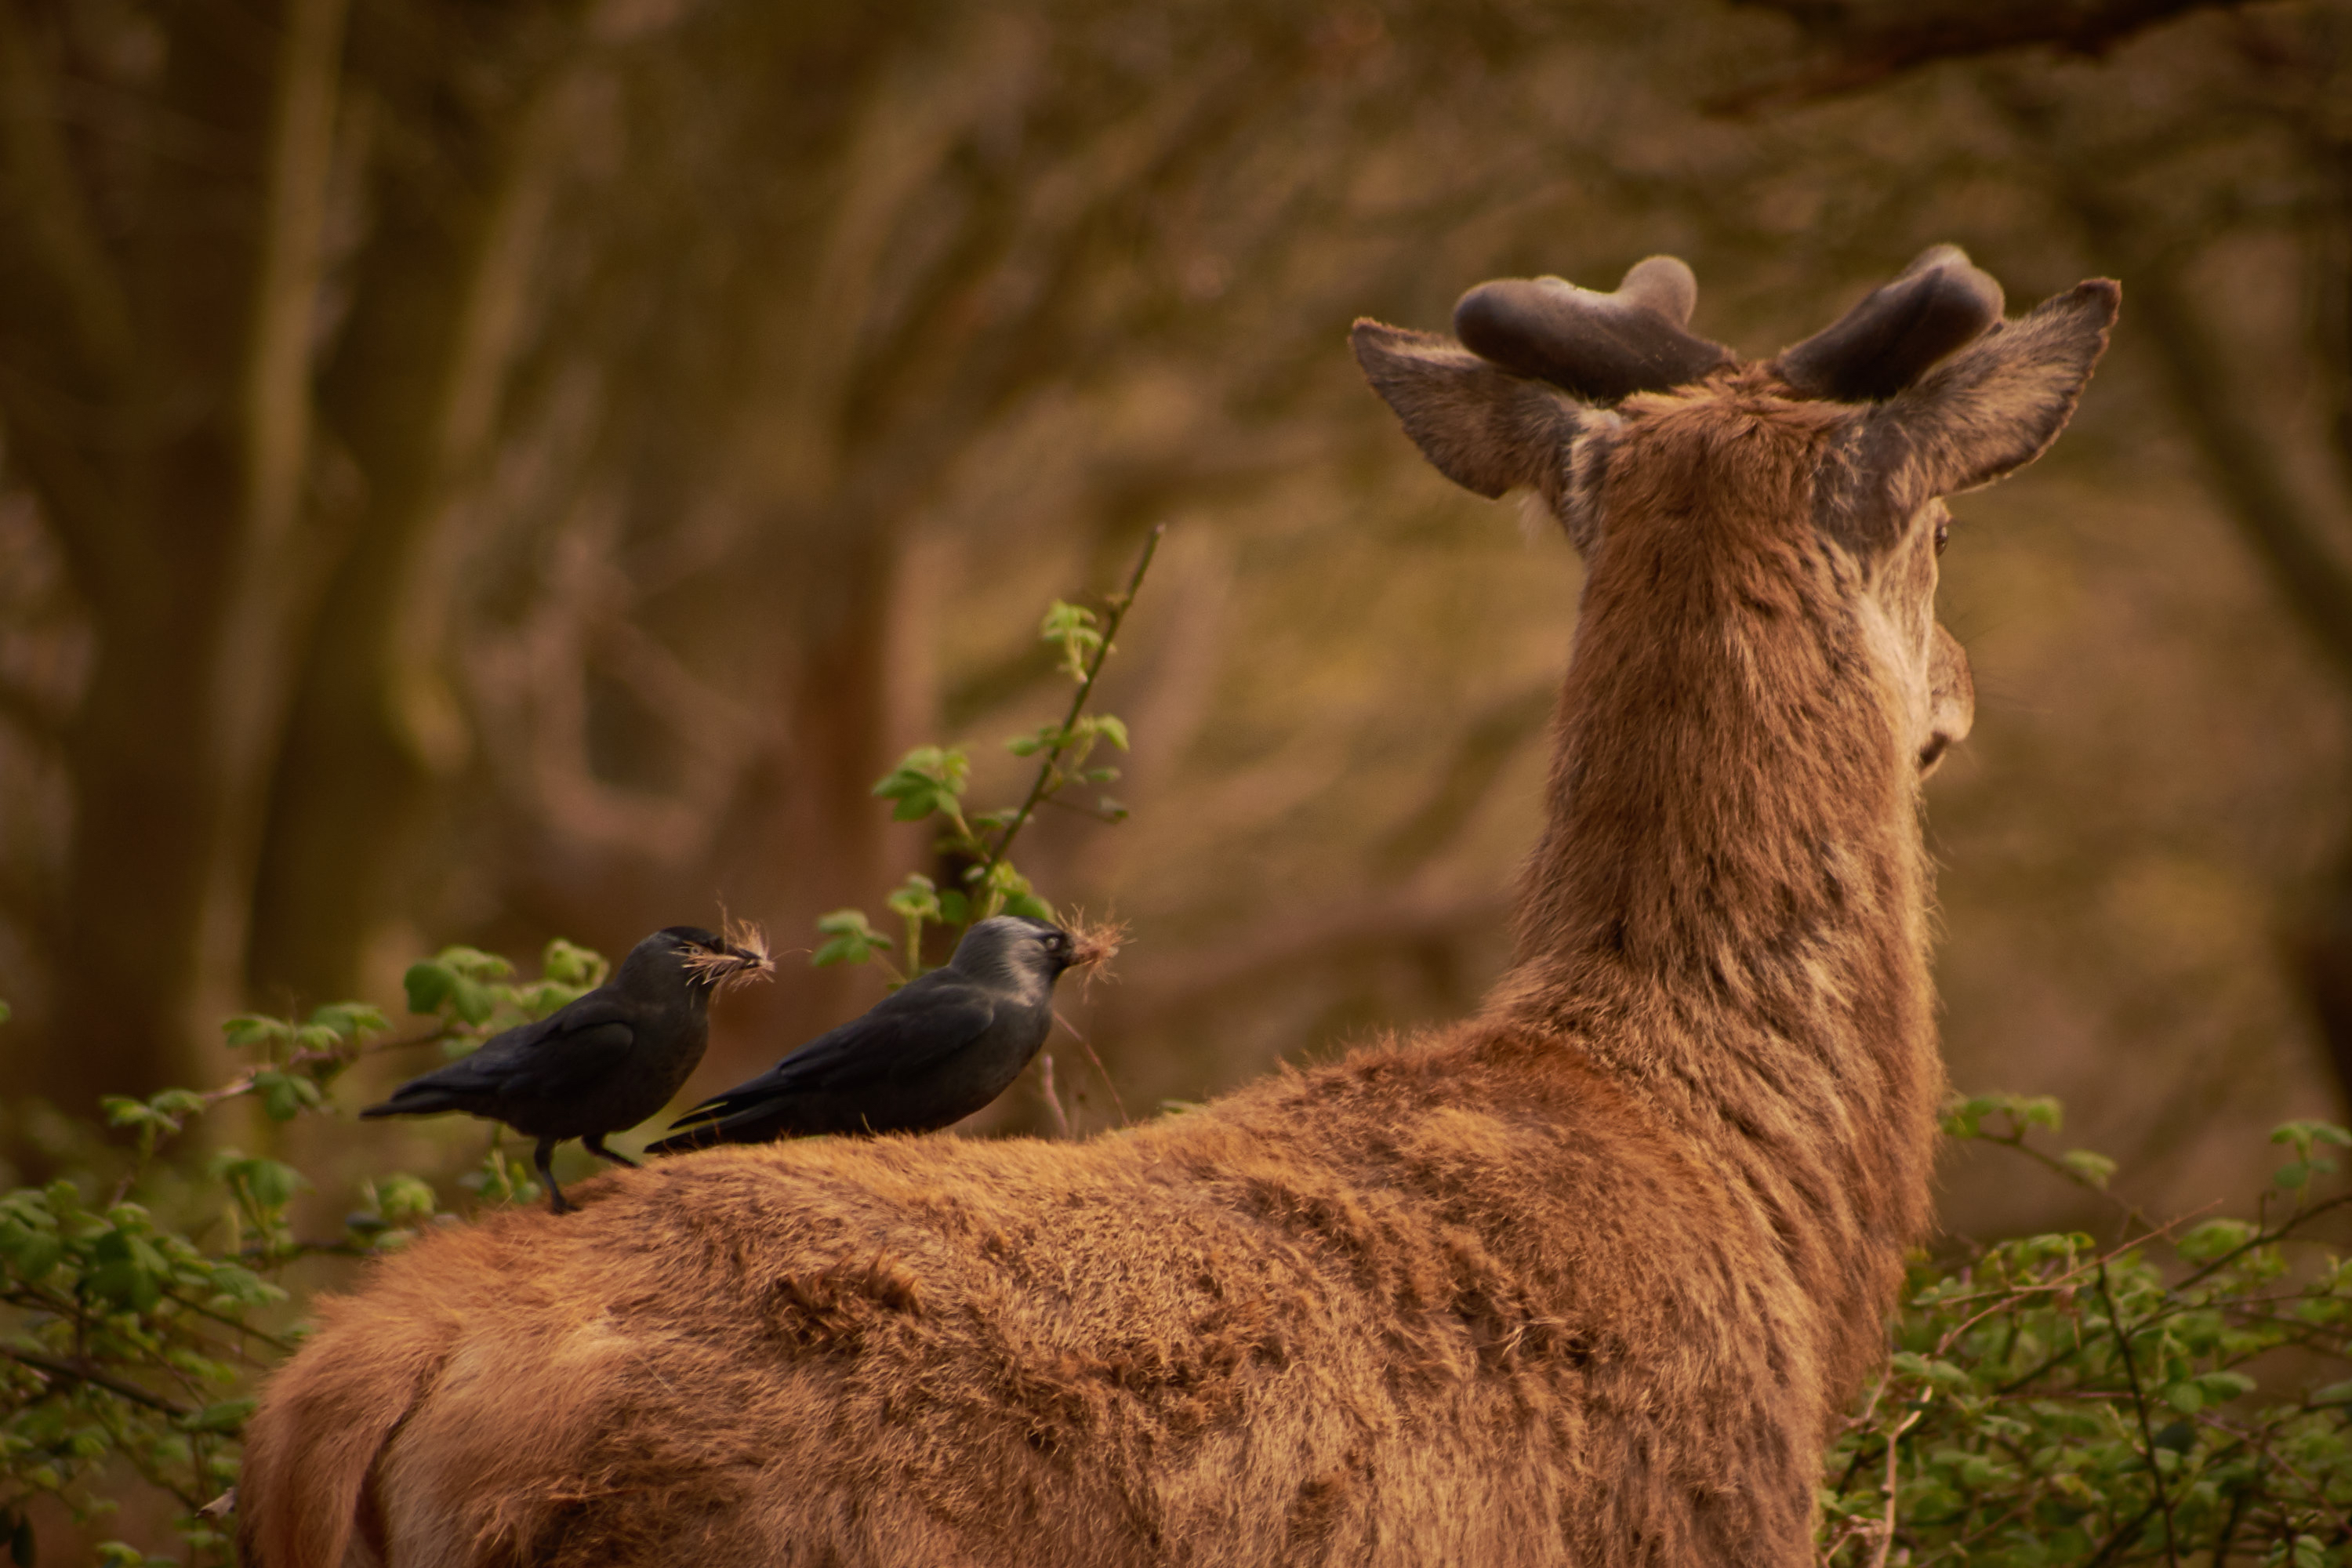
nature, wildlife, deer, mammal, fauna, vertebrate, safari, white tailed deer